Franks Casket

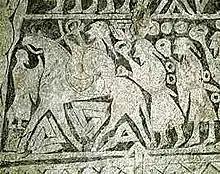
The Tängelgårda stone from Gotland, Sweden depicts two valknuts between the horse's legs, as on the right panel of the Franks Casket

Elis Wadstein (1900) proposed that the right panel depicts the Germanic legend of Sigurd, known also as Siegfried, being mourned by his horse Grani and wife Guthrun. Eleanor Clark (1930) added, "Indeed, no one seeing the figure of the horse bending over the tomb of a man could fail to recall the words of the "Guthrunarkvitha" (II,5):